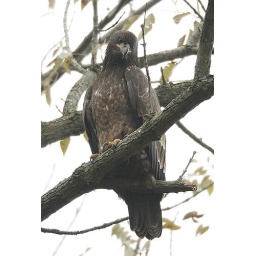
Immature Bald Eagle sitting in a tree near the Conowingo Dam